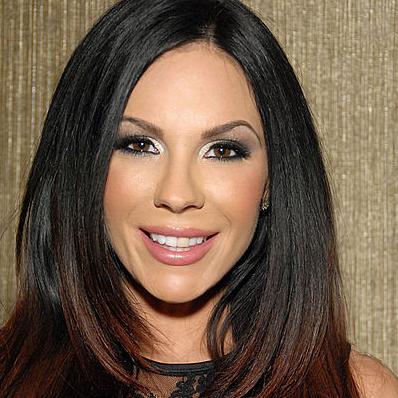
Age: 31